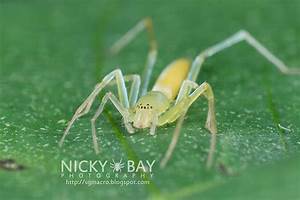
Label: spider